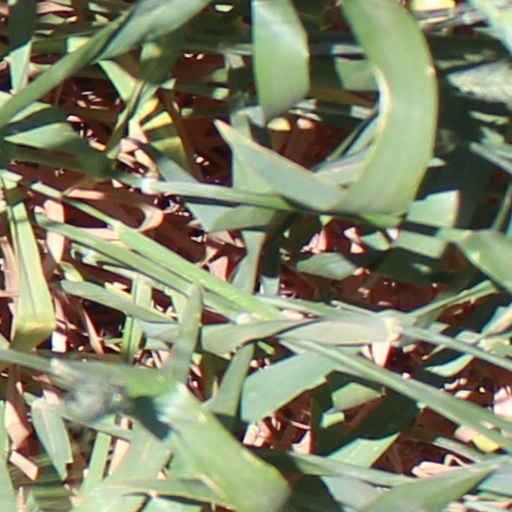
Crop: wheat